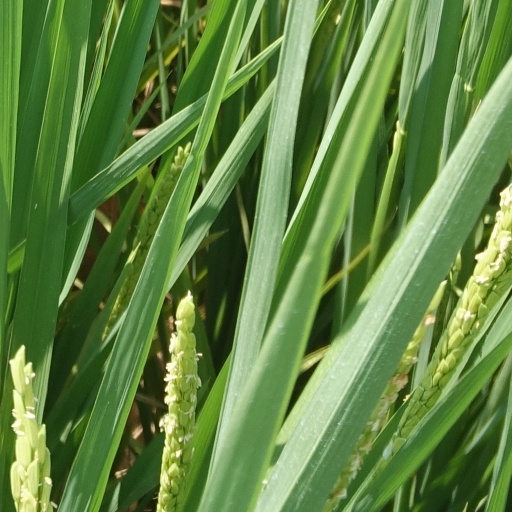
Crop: rice